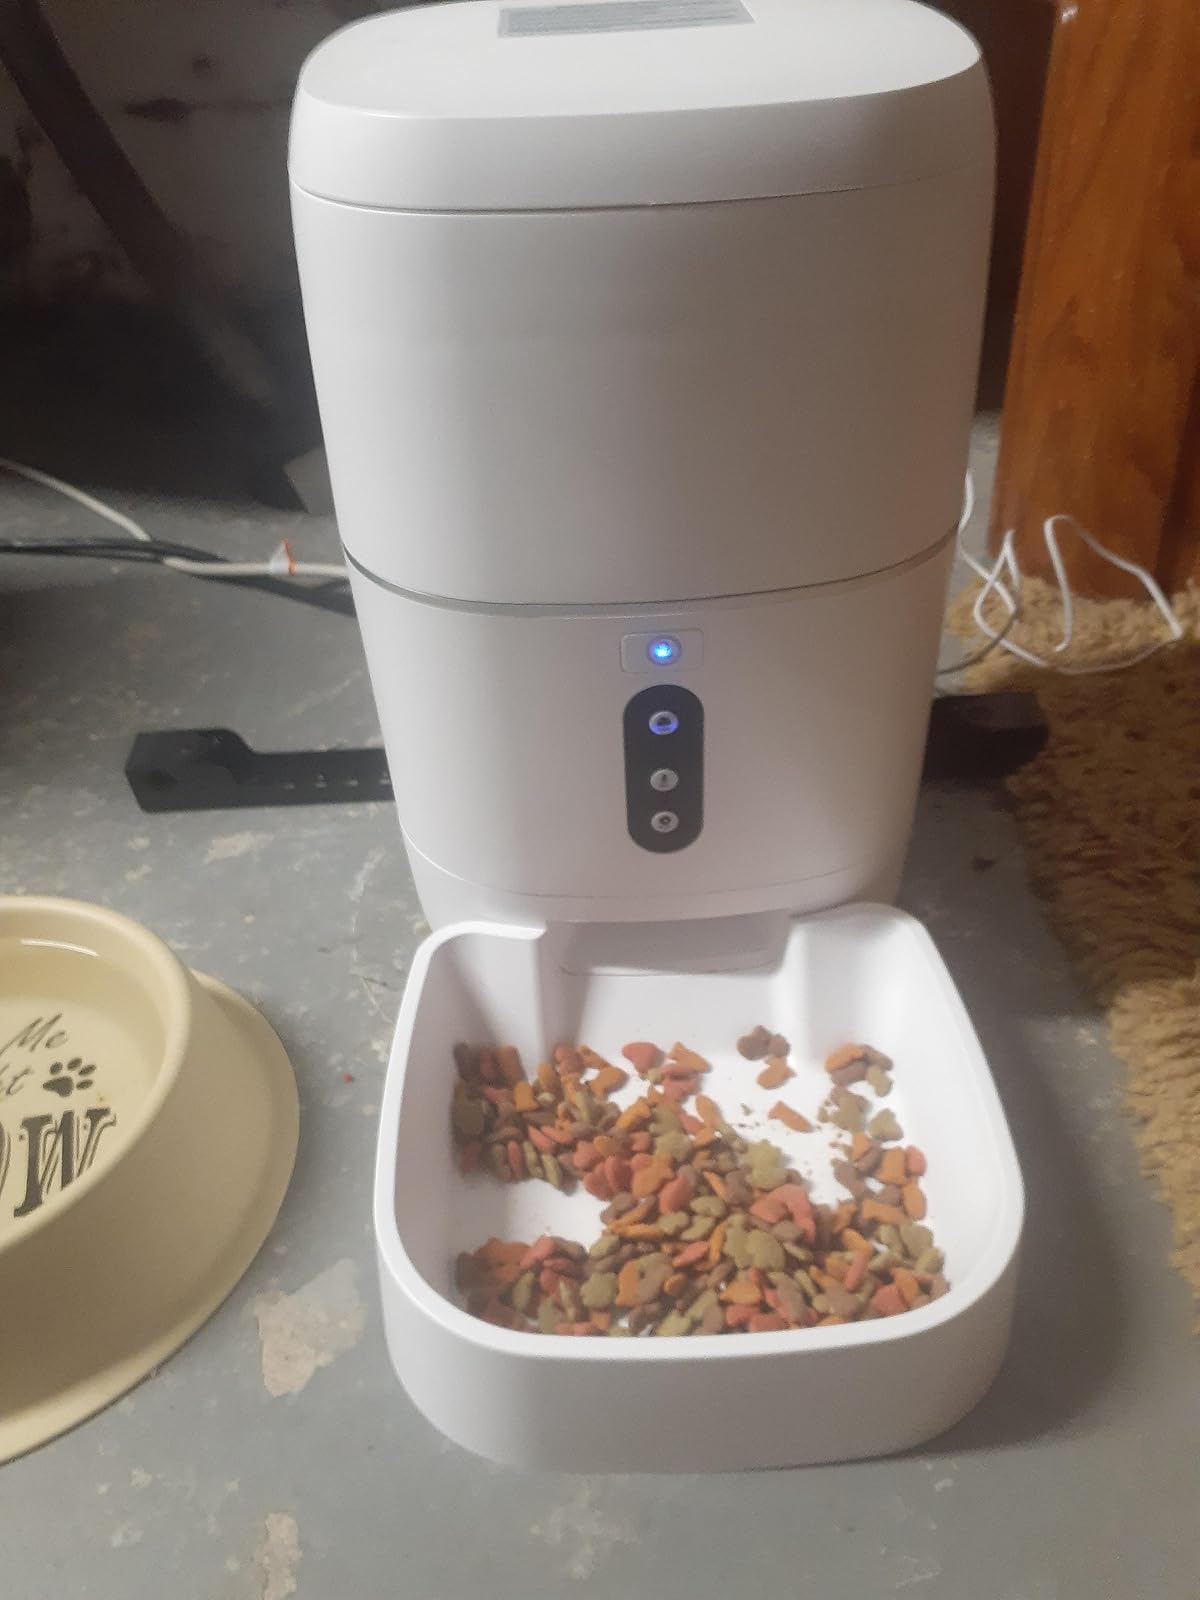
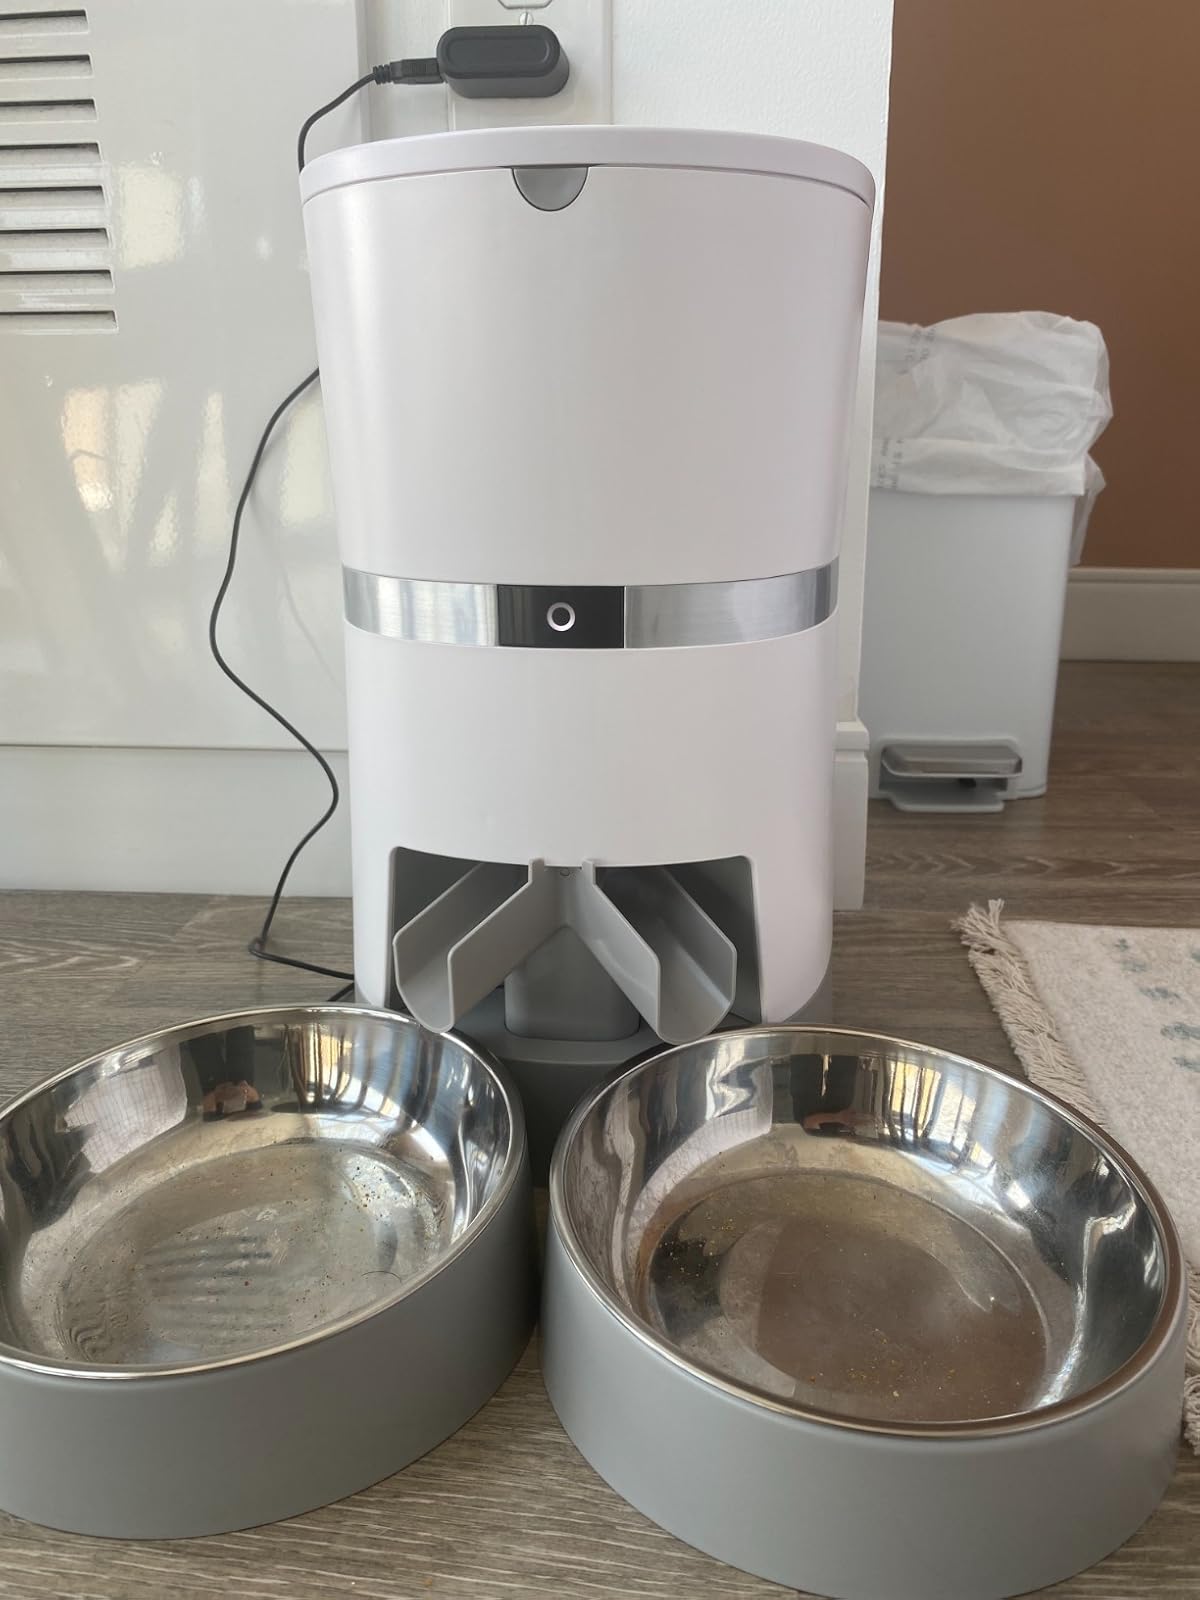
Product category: items_feeder
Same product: no